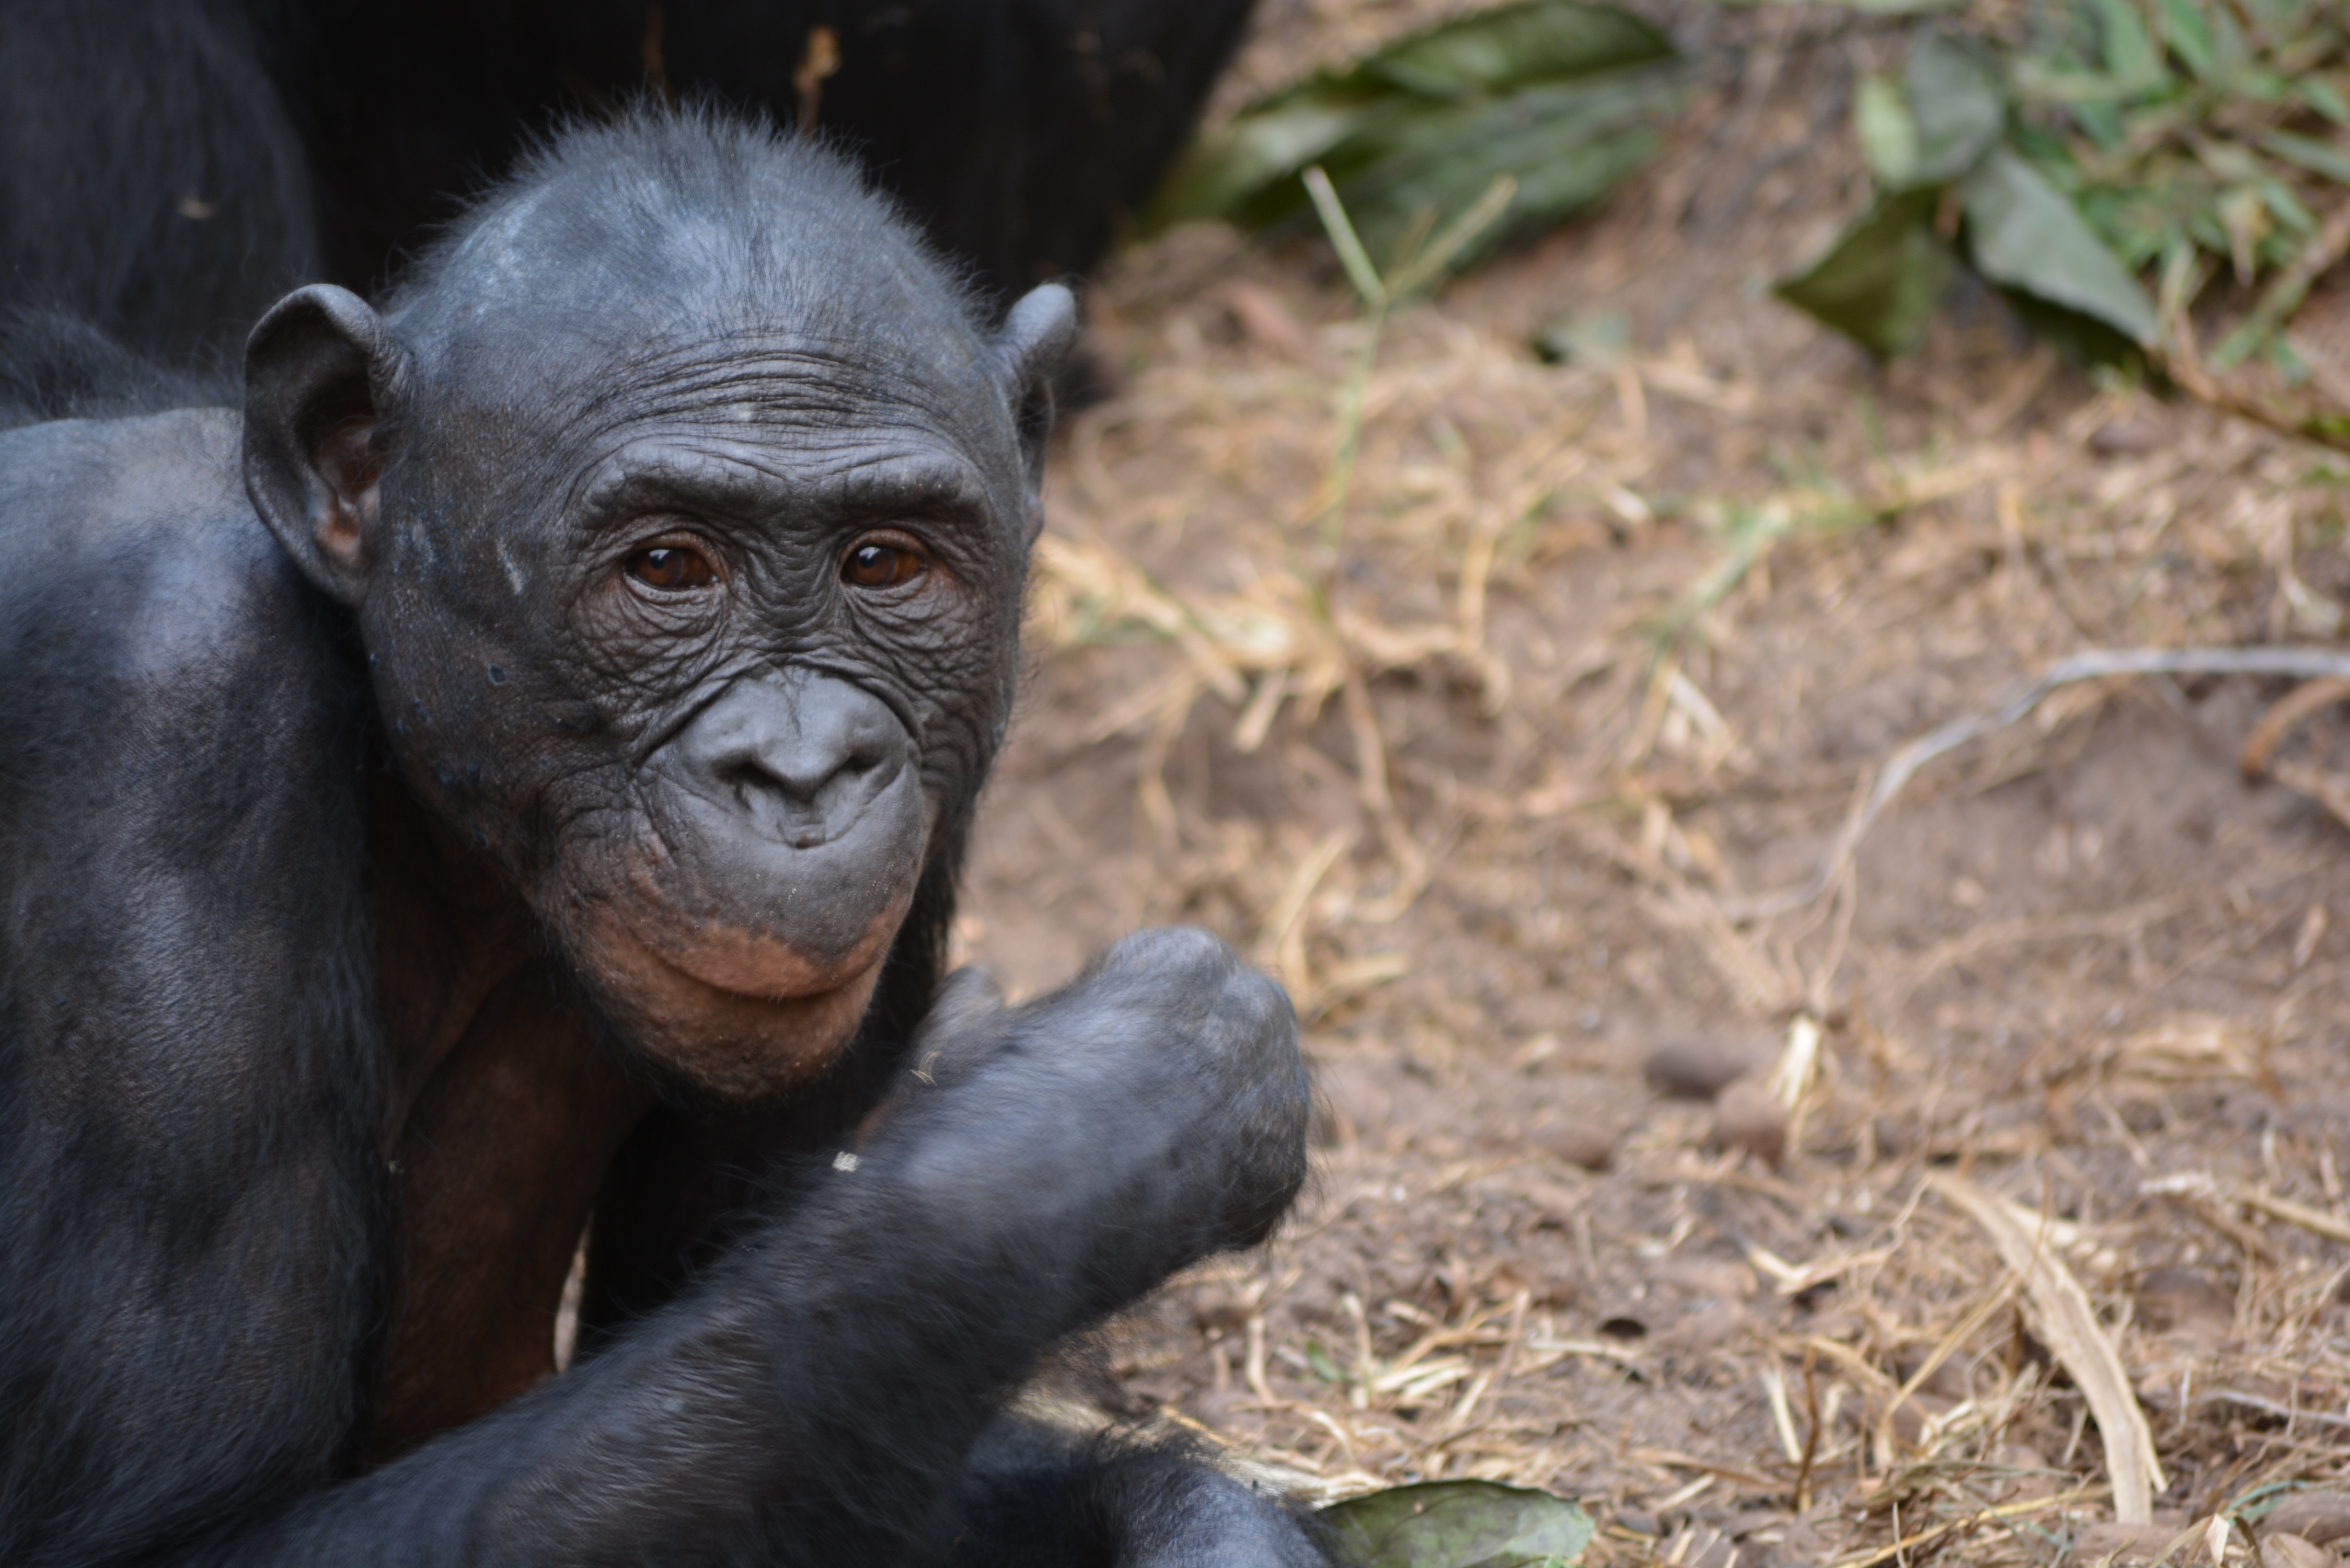
nature, wildlife, zoo, africa, mammal, pan, fauna, primate, chimpanzee, ape, vertebrate, western gorilla, great ape, common chimpanzee, lola ya bonobo, democratic republic of congo, kinshasa, paniscus